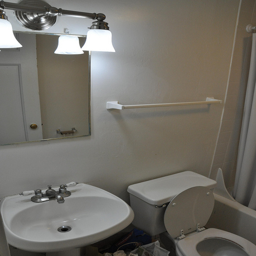
A bathroom showing the mirror, sink, and toilet.
A small bathroom has no towels or toilet paper
A bathroom with a vanity mirror, sink., and toilet.
A small bathroom with a sink, toilette and shower.
A bathroom with a toilet, sink and bathtub.